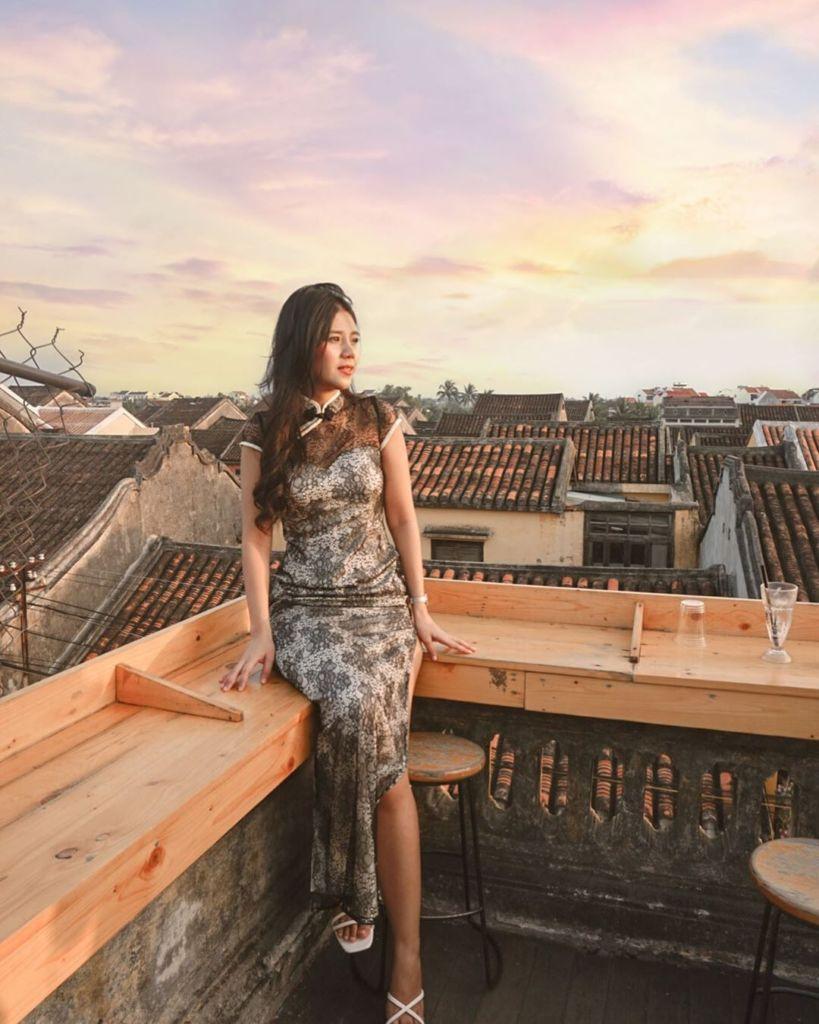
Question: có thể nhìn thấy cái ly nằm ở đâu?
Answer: cái ly nằm trên bàn, phía bên phải cùng